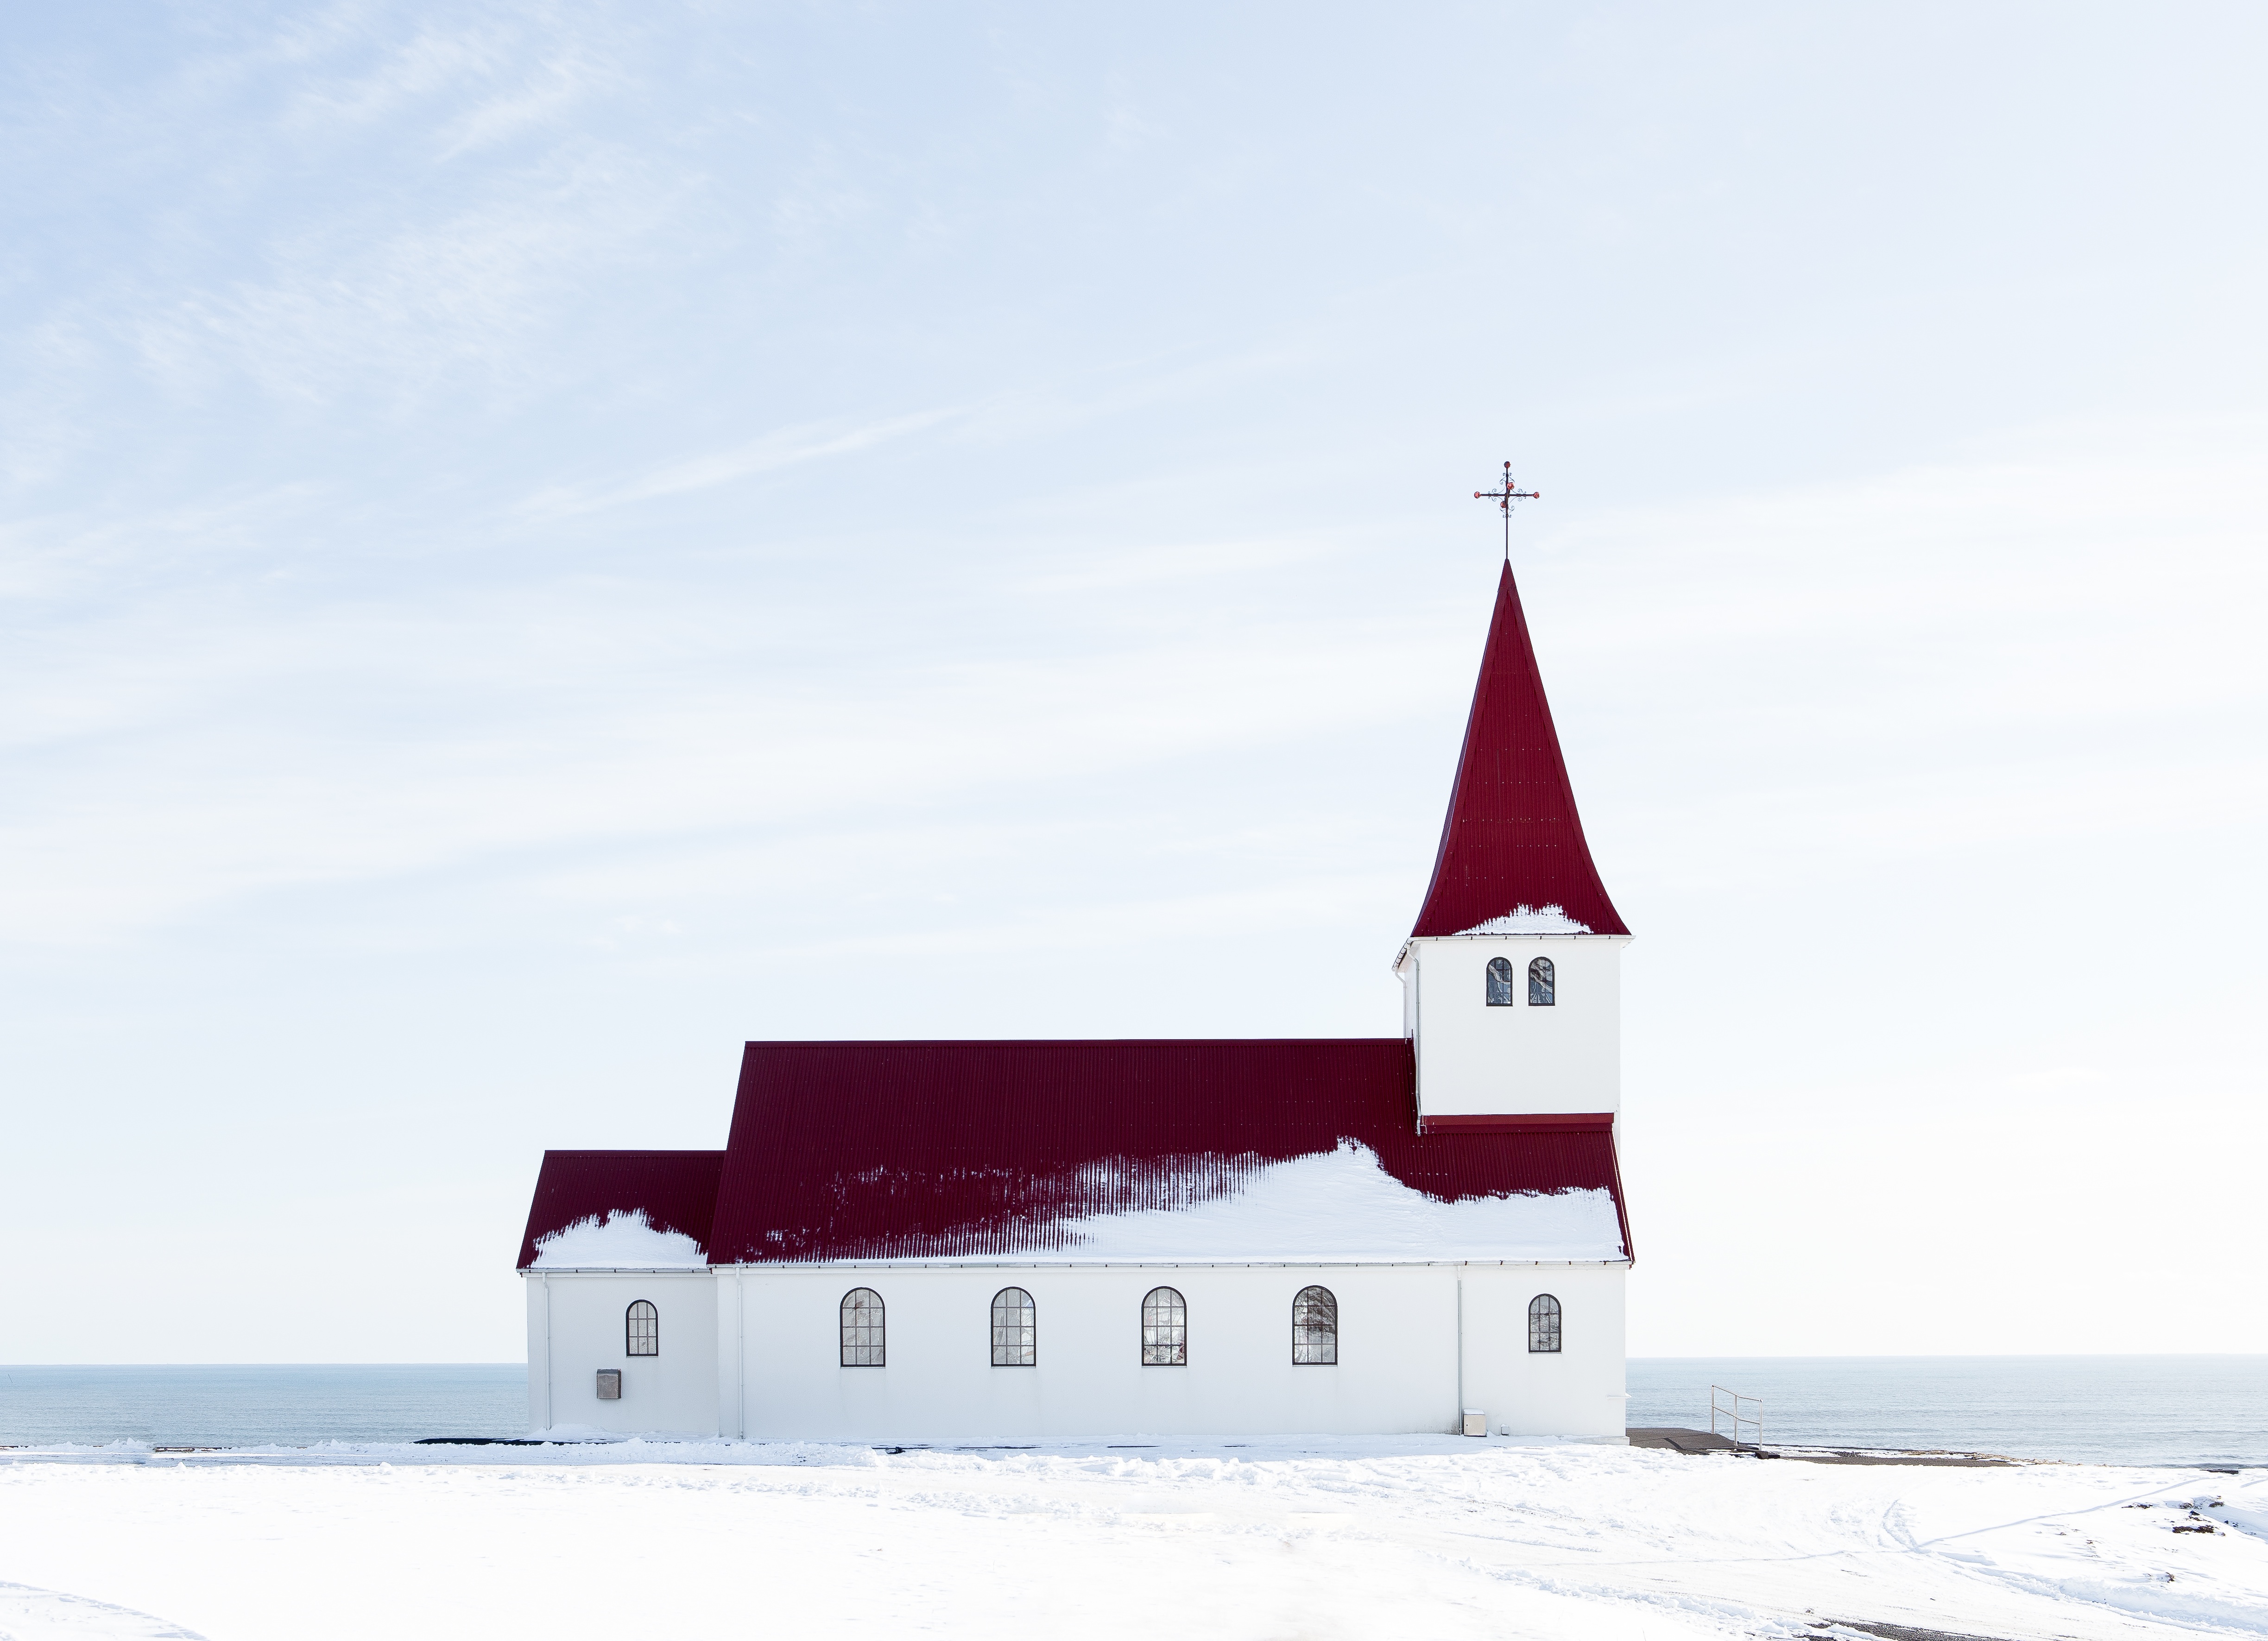
snow, winter, lighthouse, sky, tower, religion, church, cathedral, arctic